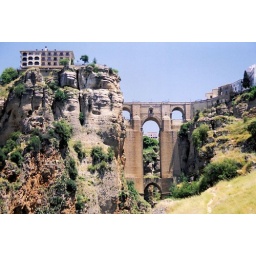
Ronda. The window above the central arch in the bridge used to be the town jail.